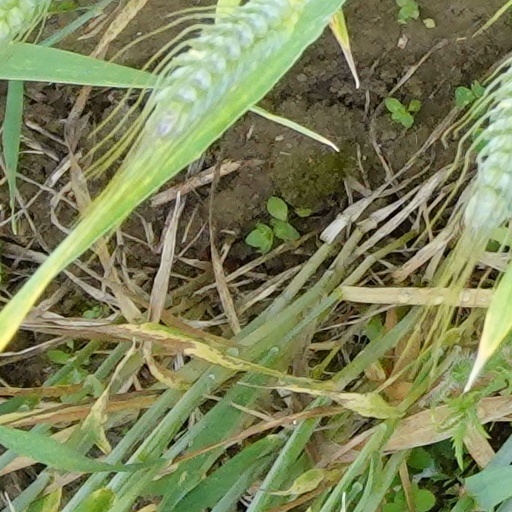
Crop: wheat